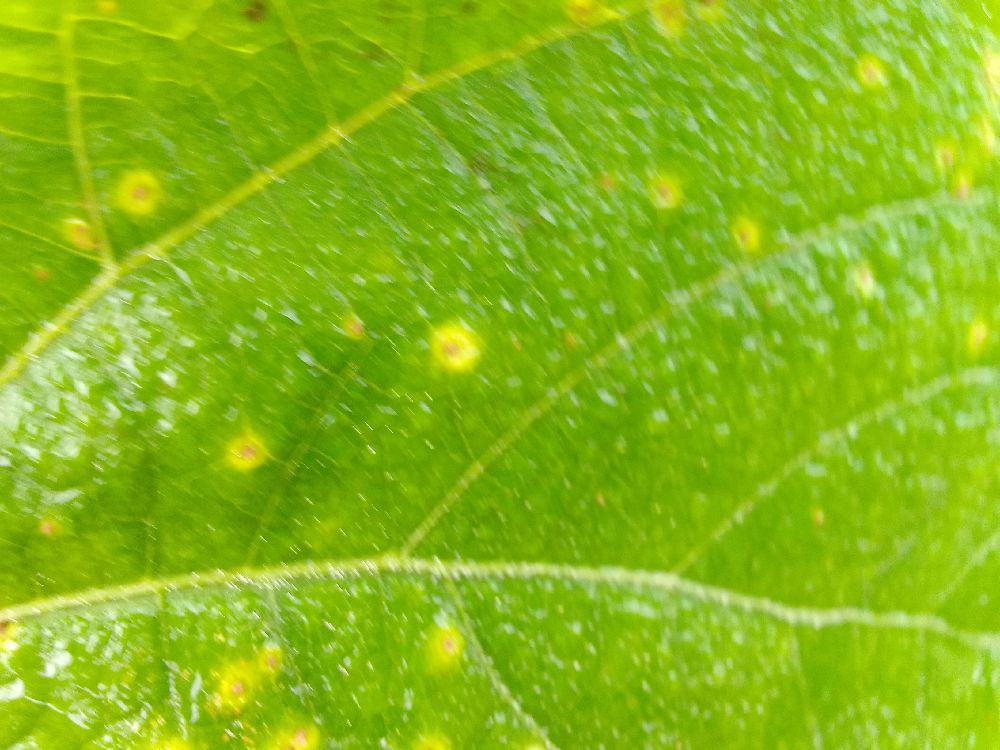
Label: rust